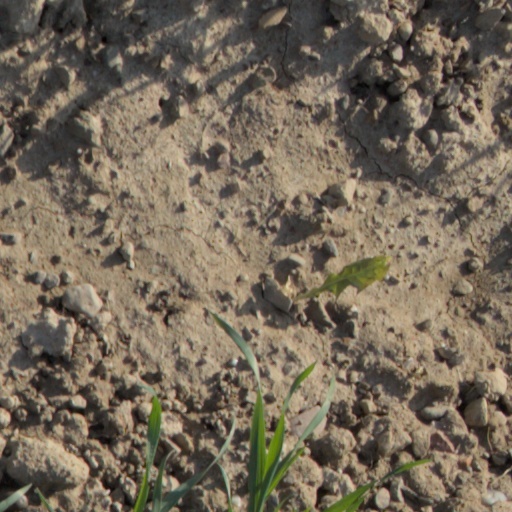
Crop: wheat